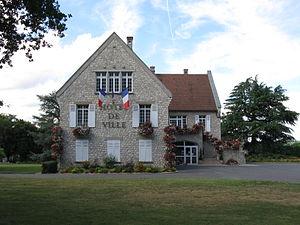
Mairie de Saint-Pierre-lès-Nemours (Seine-et-Marne, région Île-de-France)
Saint-Pierre-lès-Nemours est une commune française située dans le département de Seine-et-Marne en région Île-de-France.